Negative-strand RNA virus

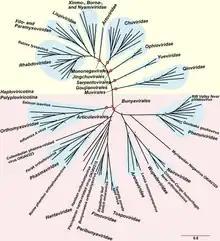
Phylogeny of −ssRNA viruses

Phylogenetic analysis based on RdRp shows that −ssRNA viruses are descended from a common ancestor and that they are likely a sister clade of reoviruses, which are dsRNA viruses. Within the phylum, there are two clear branches, assigned to two subphyla, based on whether RdRp synthesizes a cap on viral mRNA or snatches a cap from host mRNA and attaches that cap to viral mRNA.